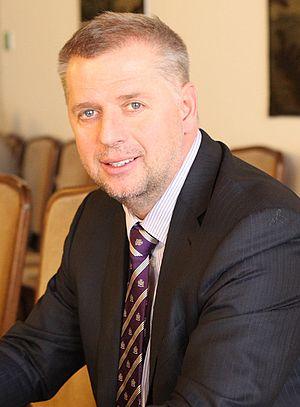
Le ministère des Transports de la République tchèque est le département ministériel tchèque chargé de l'administration publique en matière de transport de la République tchèque. Il est responsable de l'élaboration de la politique de l'État dans ce domaine et de sa mise en œuvre.
Petr Bendl est un homme politique tchèque, né le 24 janvier 1966 à Kladno près de Prague. Membre du parti démocratique civique, il est ministre de l'Agriculture entre 2011 et 2013, et a été président de la région de Bohême Centrale entre 2001 et 2008.
Le ministère de l'Agriculture de la République tchèque est le département ministériel tchèque chargé de l'organe central d'administration publique de l'agriculture de la République tchèque.